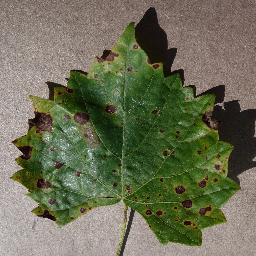
Label: Grape___Black_rot